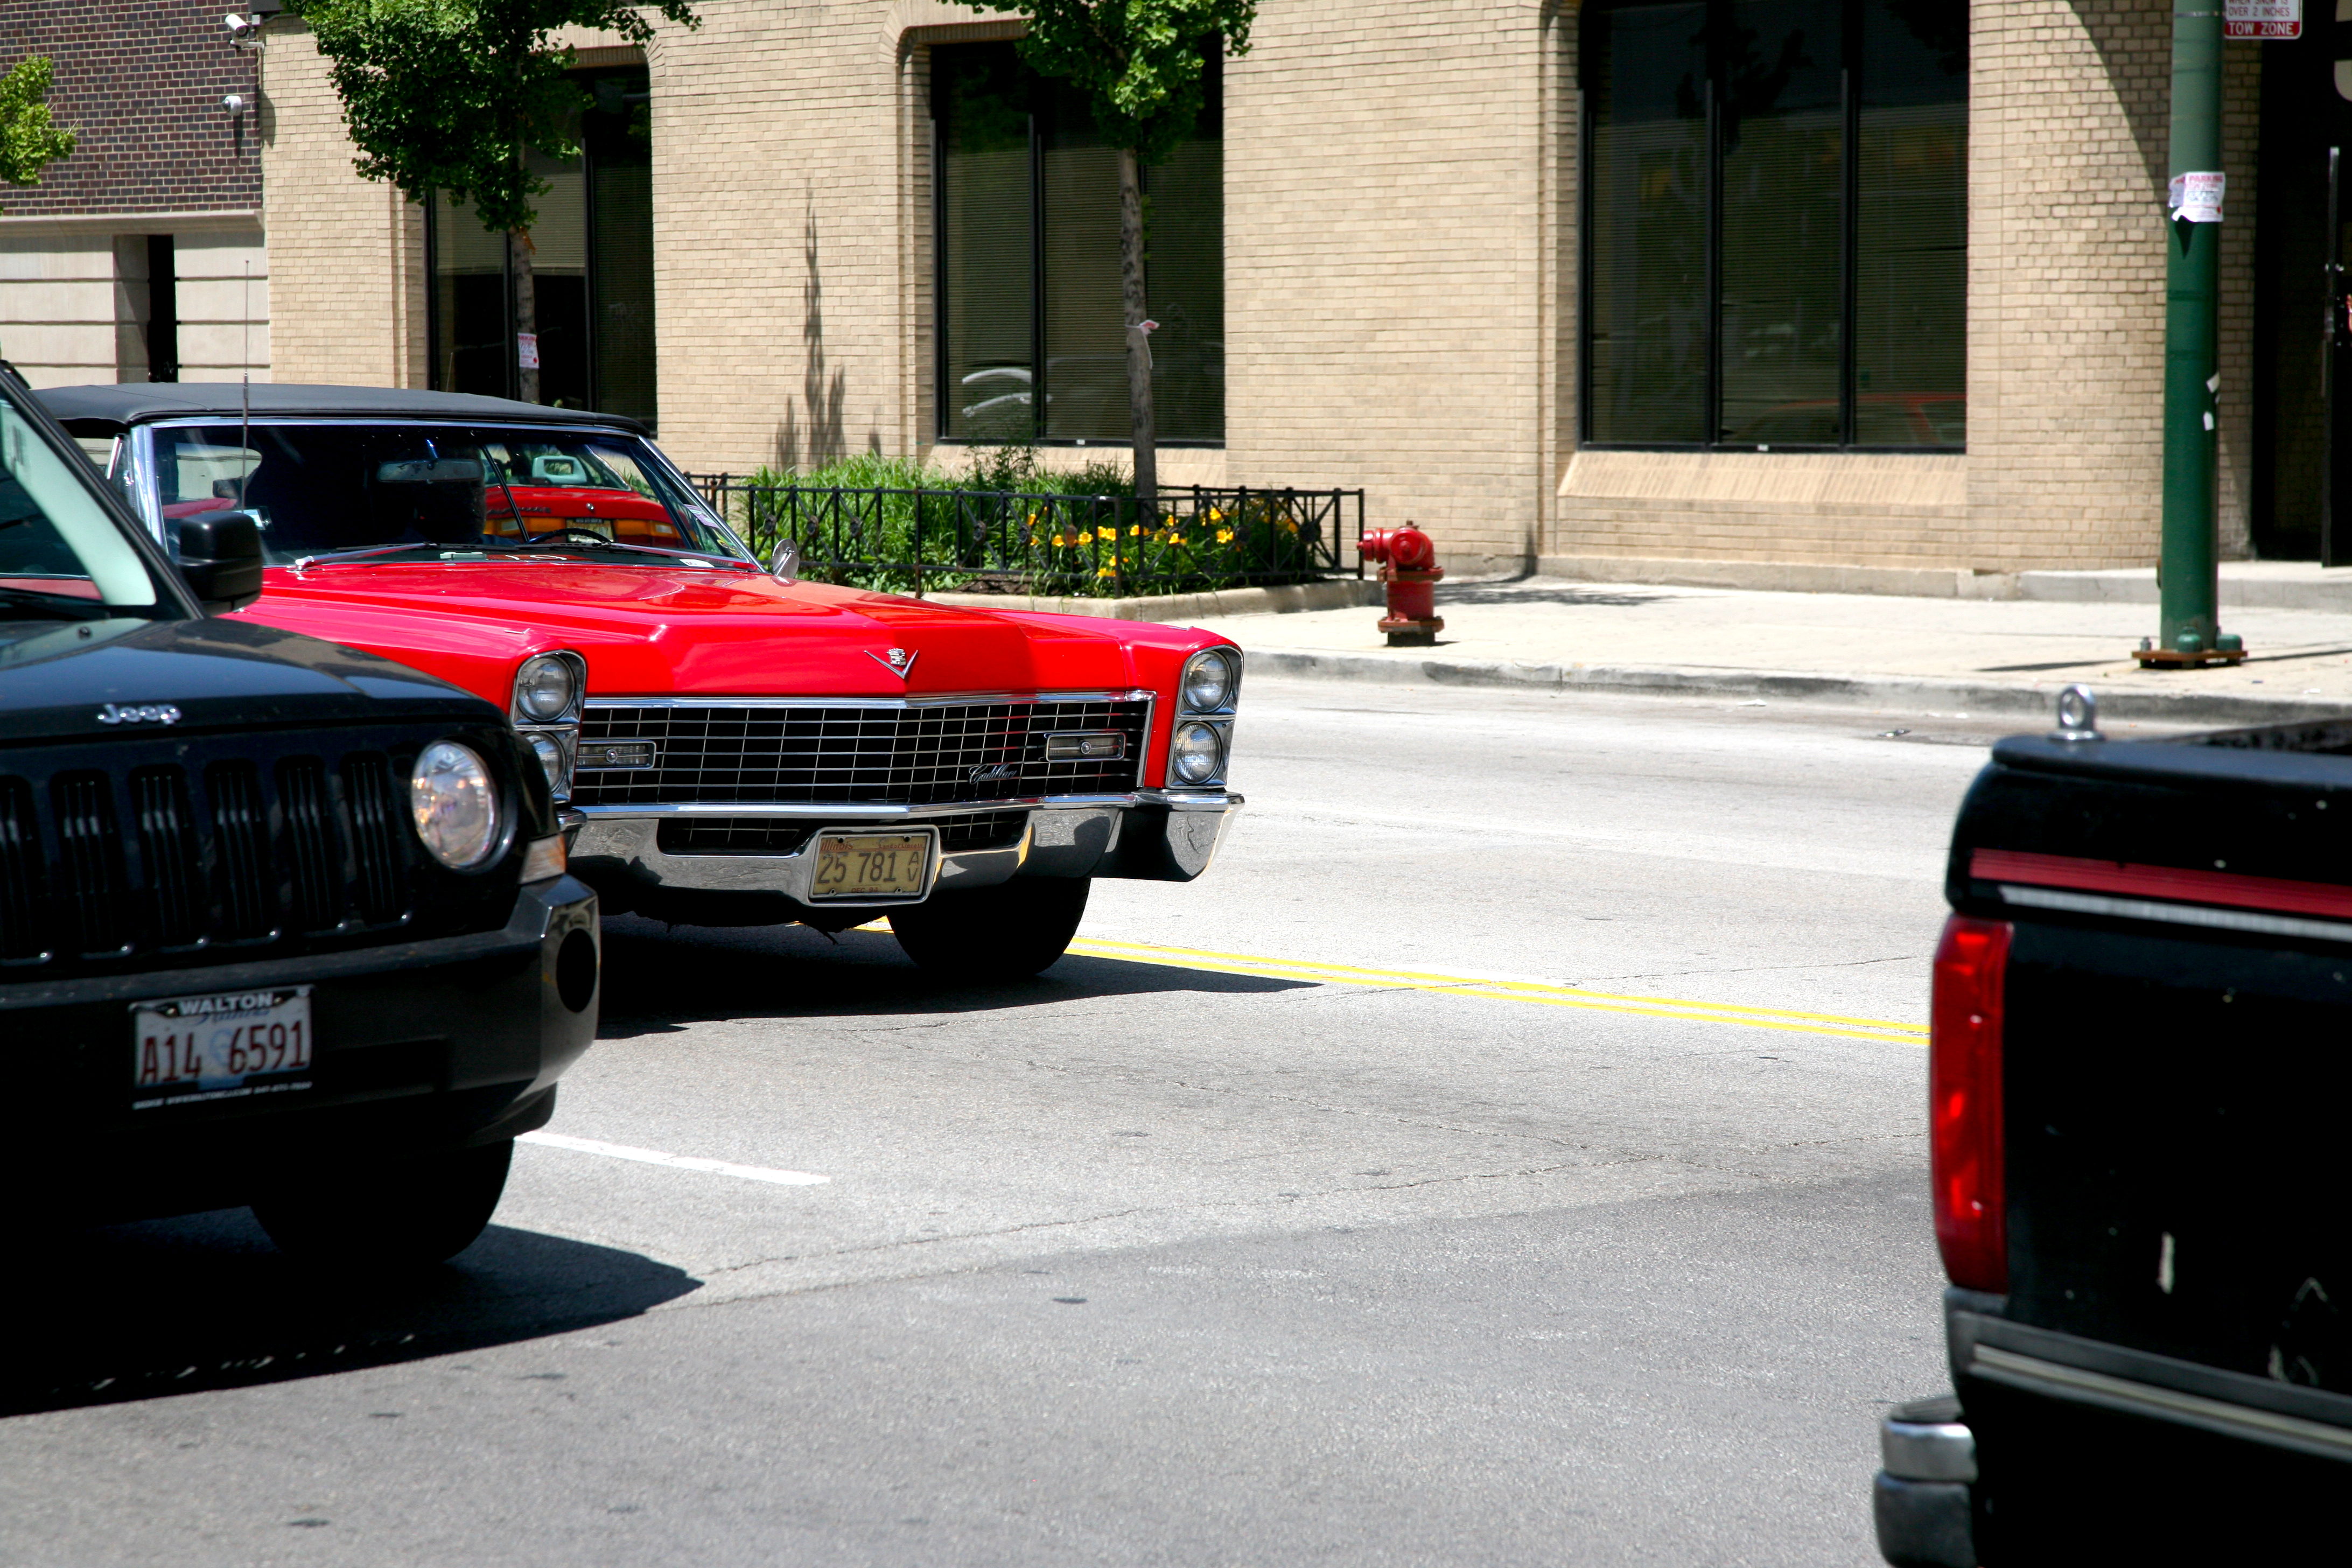
architecture, traffic, street, car, vehicle, chicago, sports car, motor vehicle, sedan, 5d, classic, cadillac, antique car, land vehicle, automobile make, automotive exterior, automotive design, luxury vehicle